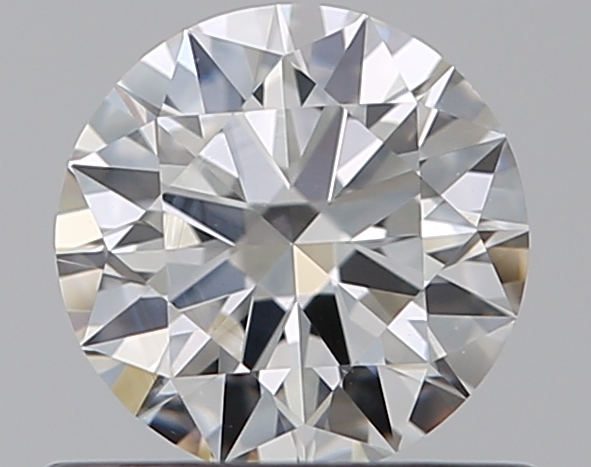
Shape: round
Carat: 0.5
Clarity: VS1
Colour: G
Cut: EX
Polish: EX
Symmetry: EX
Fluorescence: N
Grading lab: GIA
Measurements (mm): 5.14 x 5.17 x 3.1